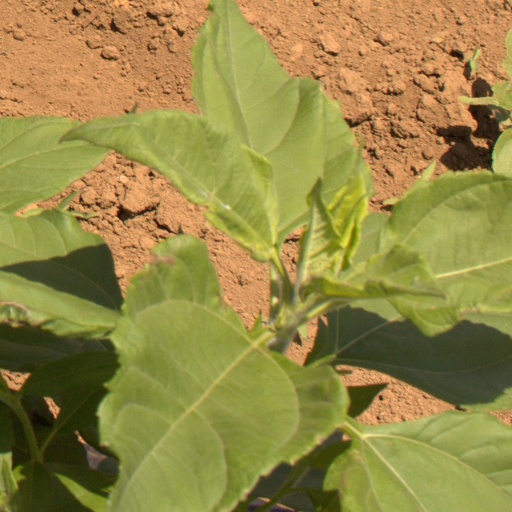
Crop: Jerusalem artichoke